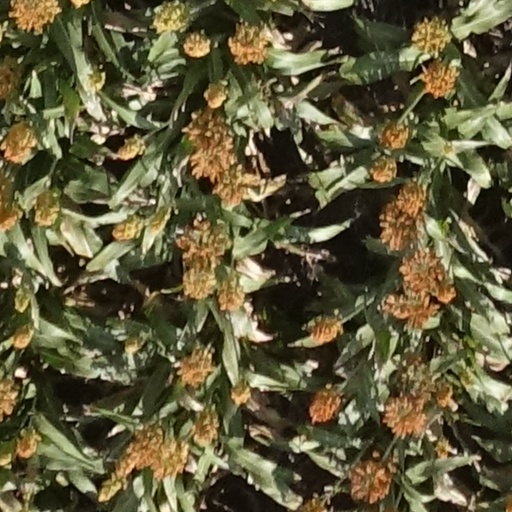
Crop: sorghum